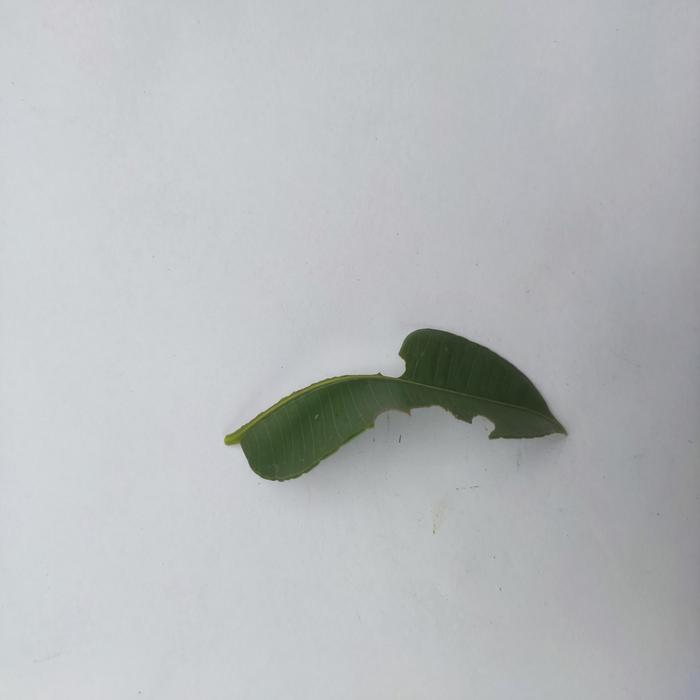
Crop: Hog Plum
Leaf condition: Caterpillars_Infestation